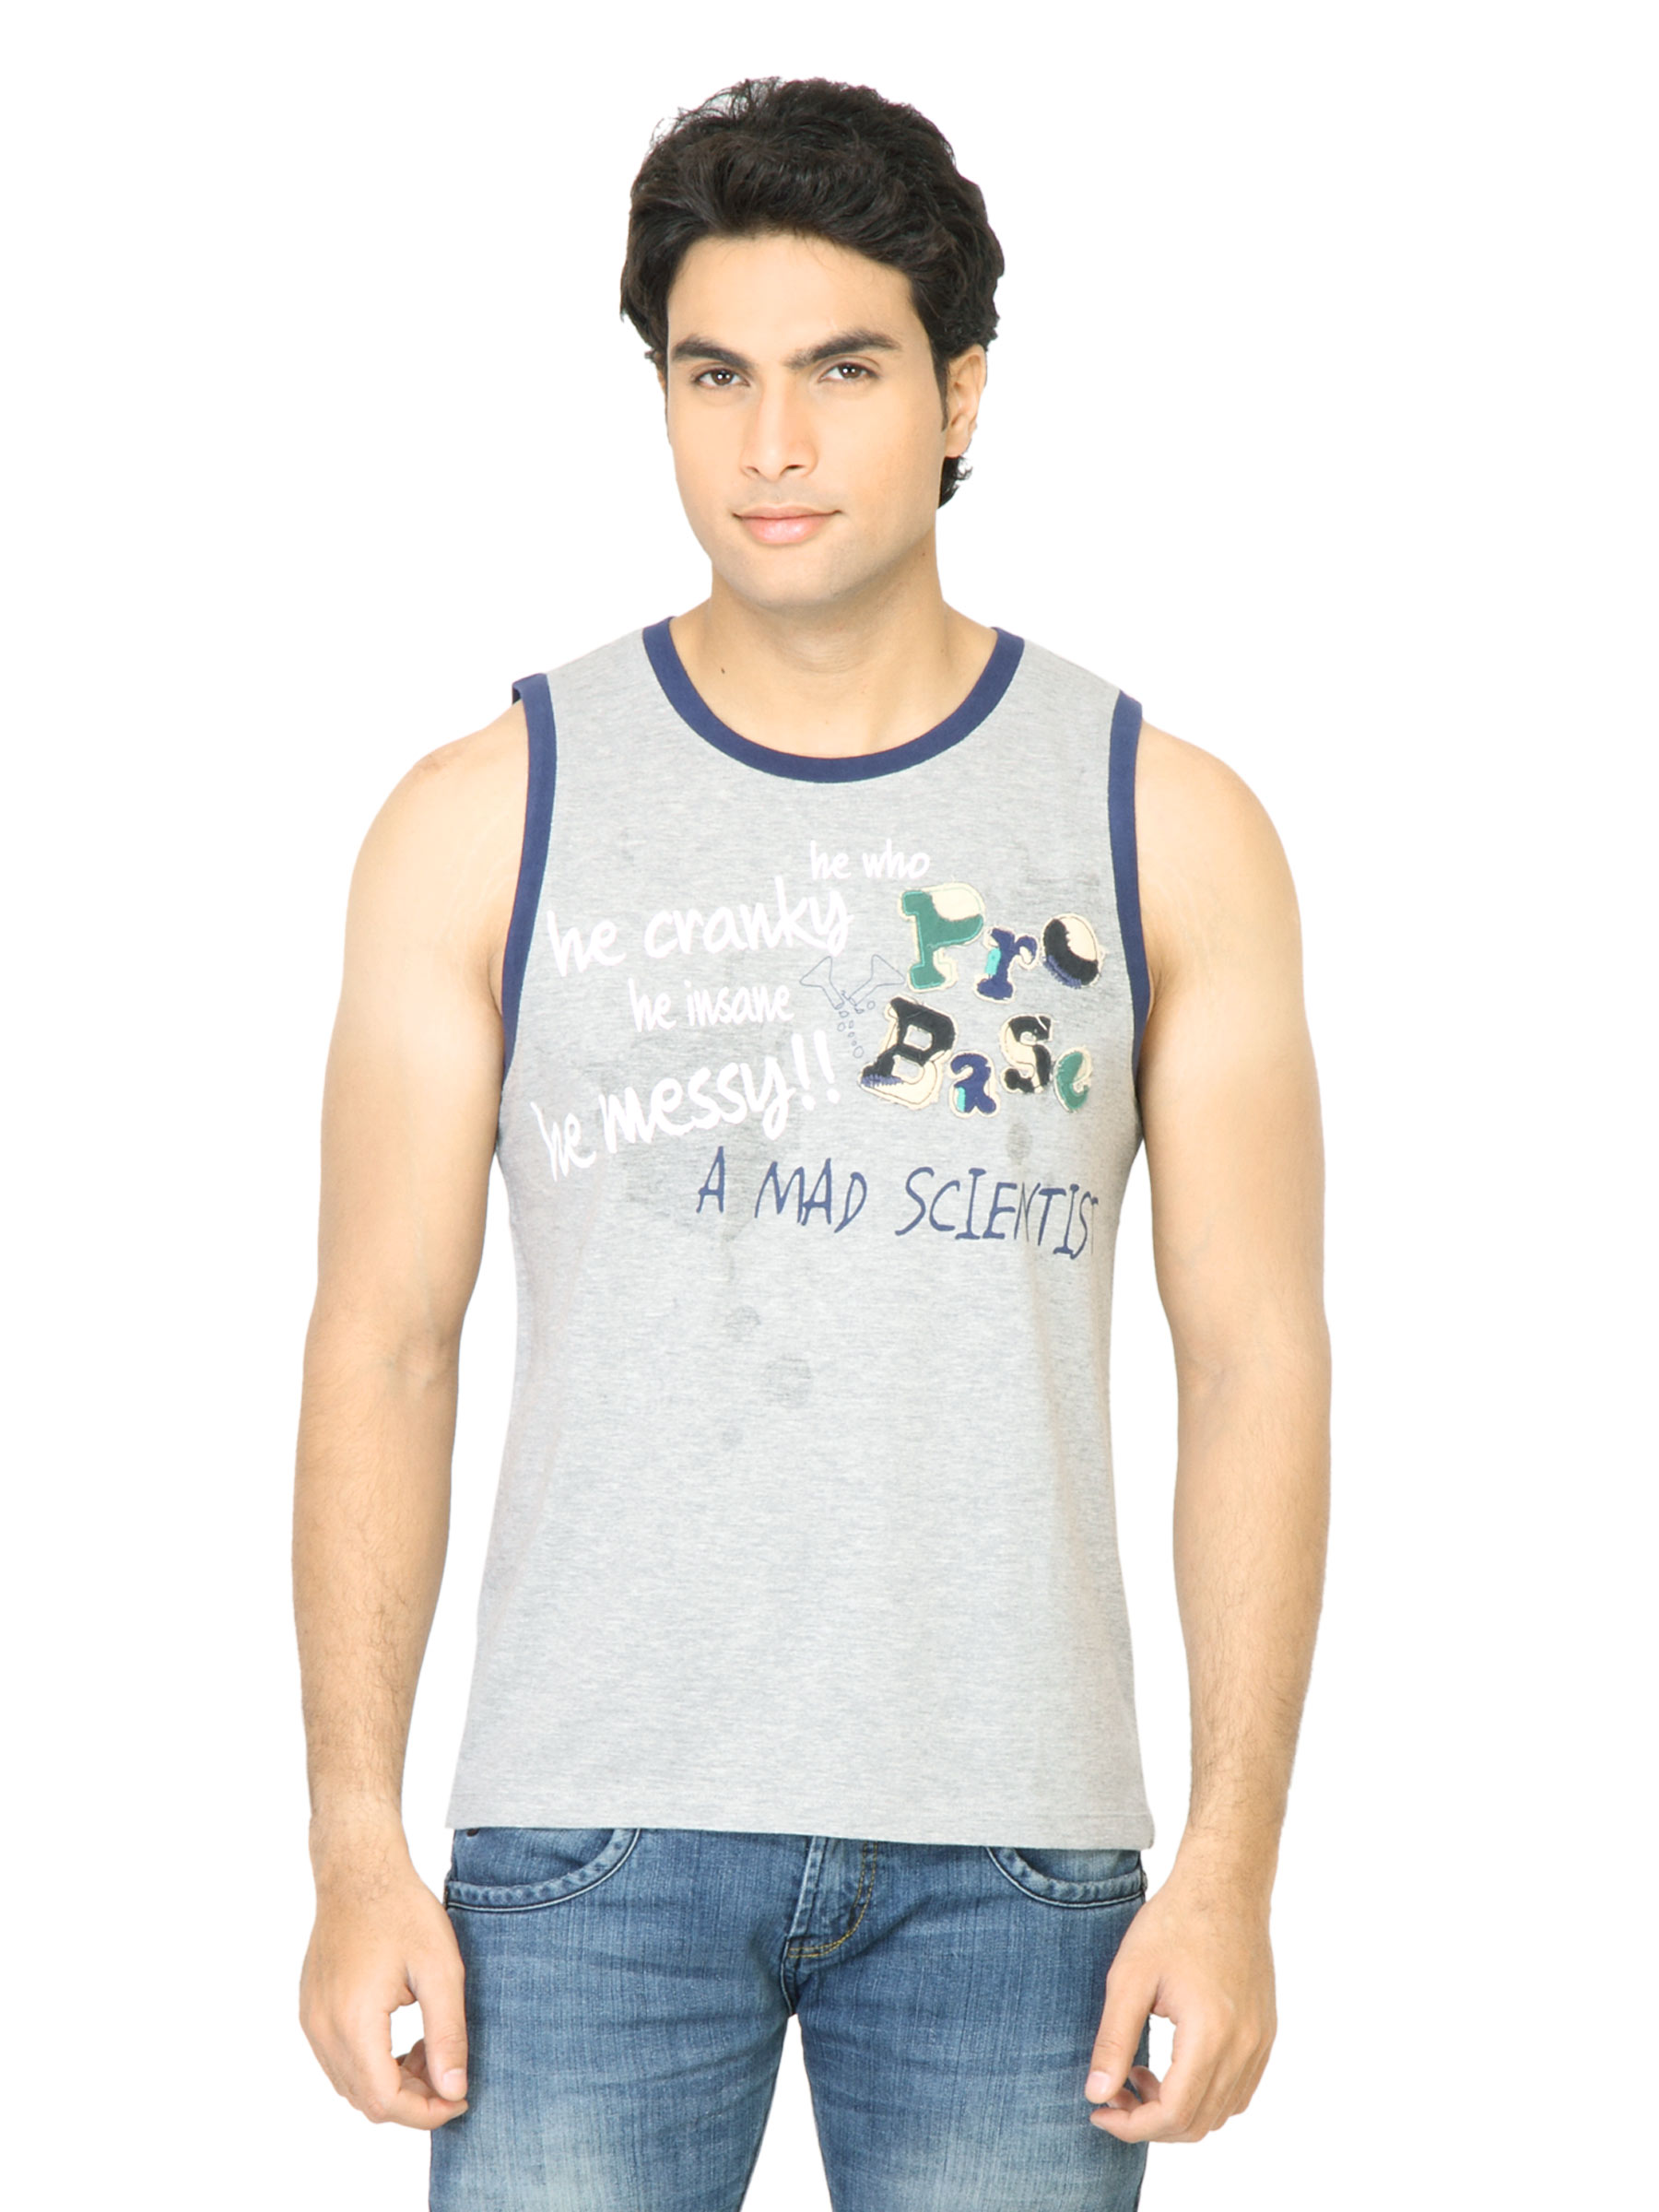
Probase Men Printed Grey Tshirt
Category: Apparel / Topwear / Tshirts
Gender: Men
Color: Grey
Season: Summer 2011
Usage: Casual